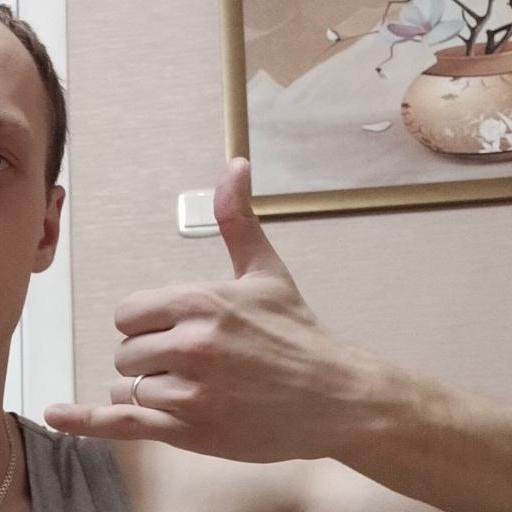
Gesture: call